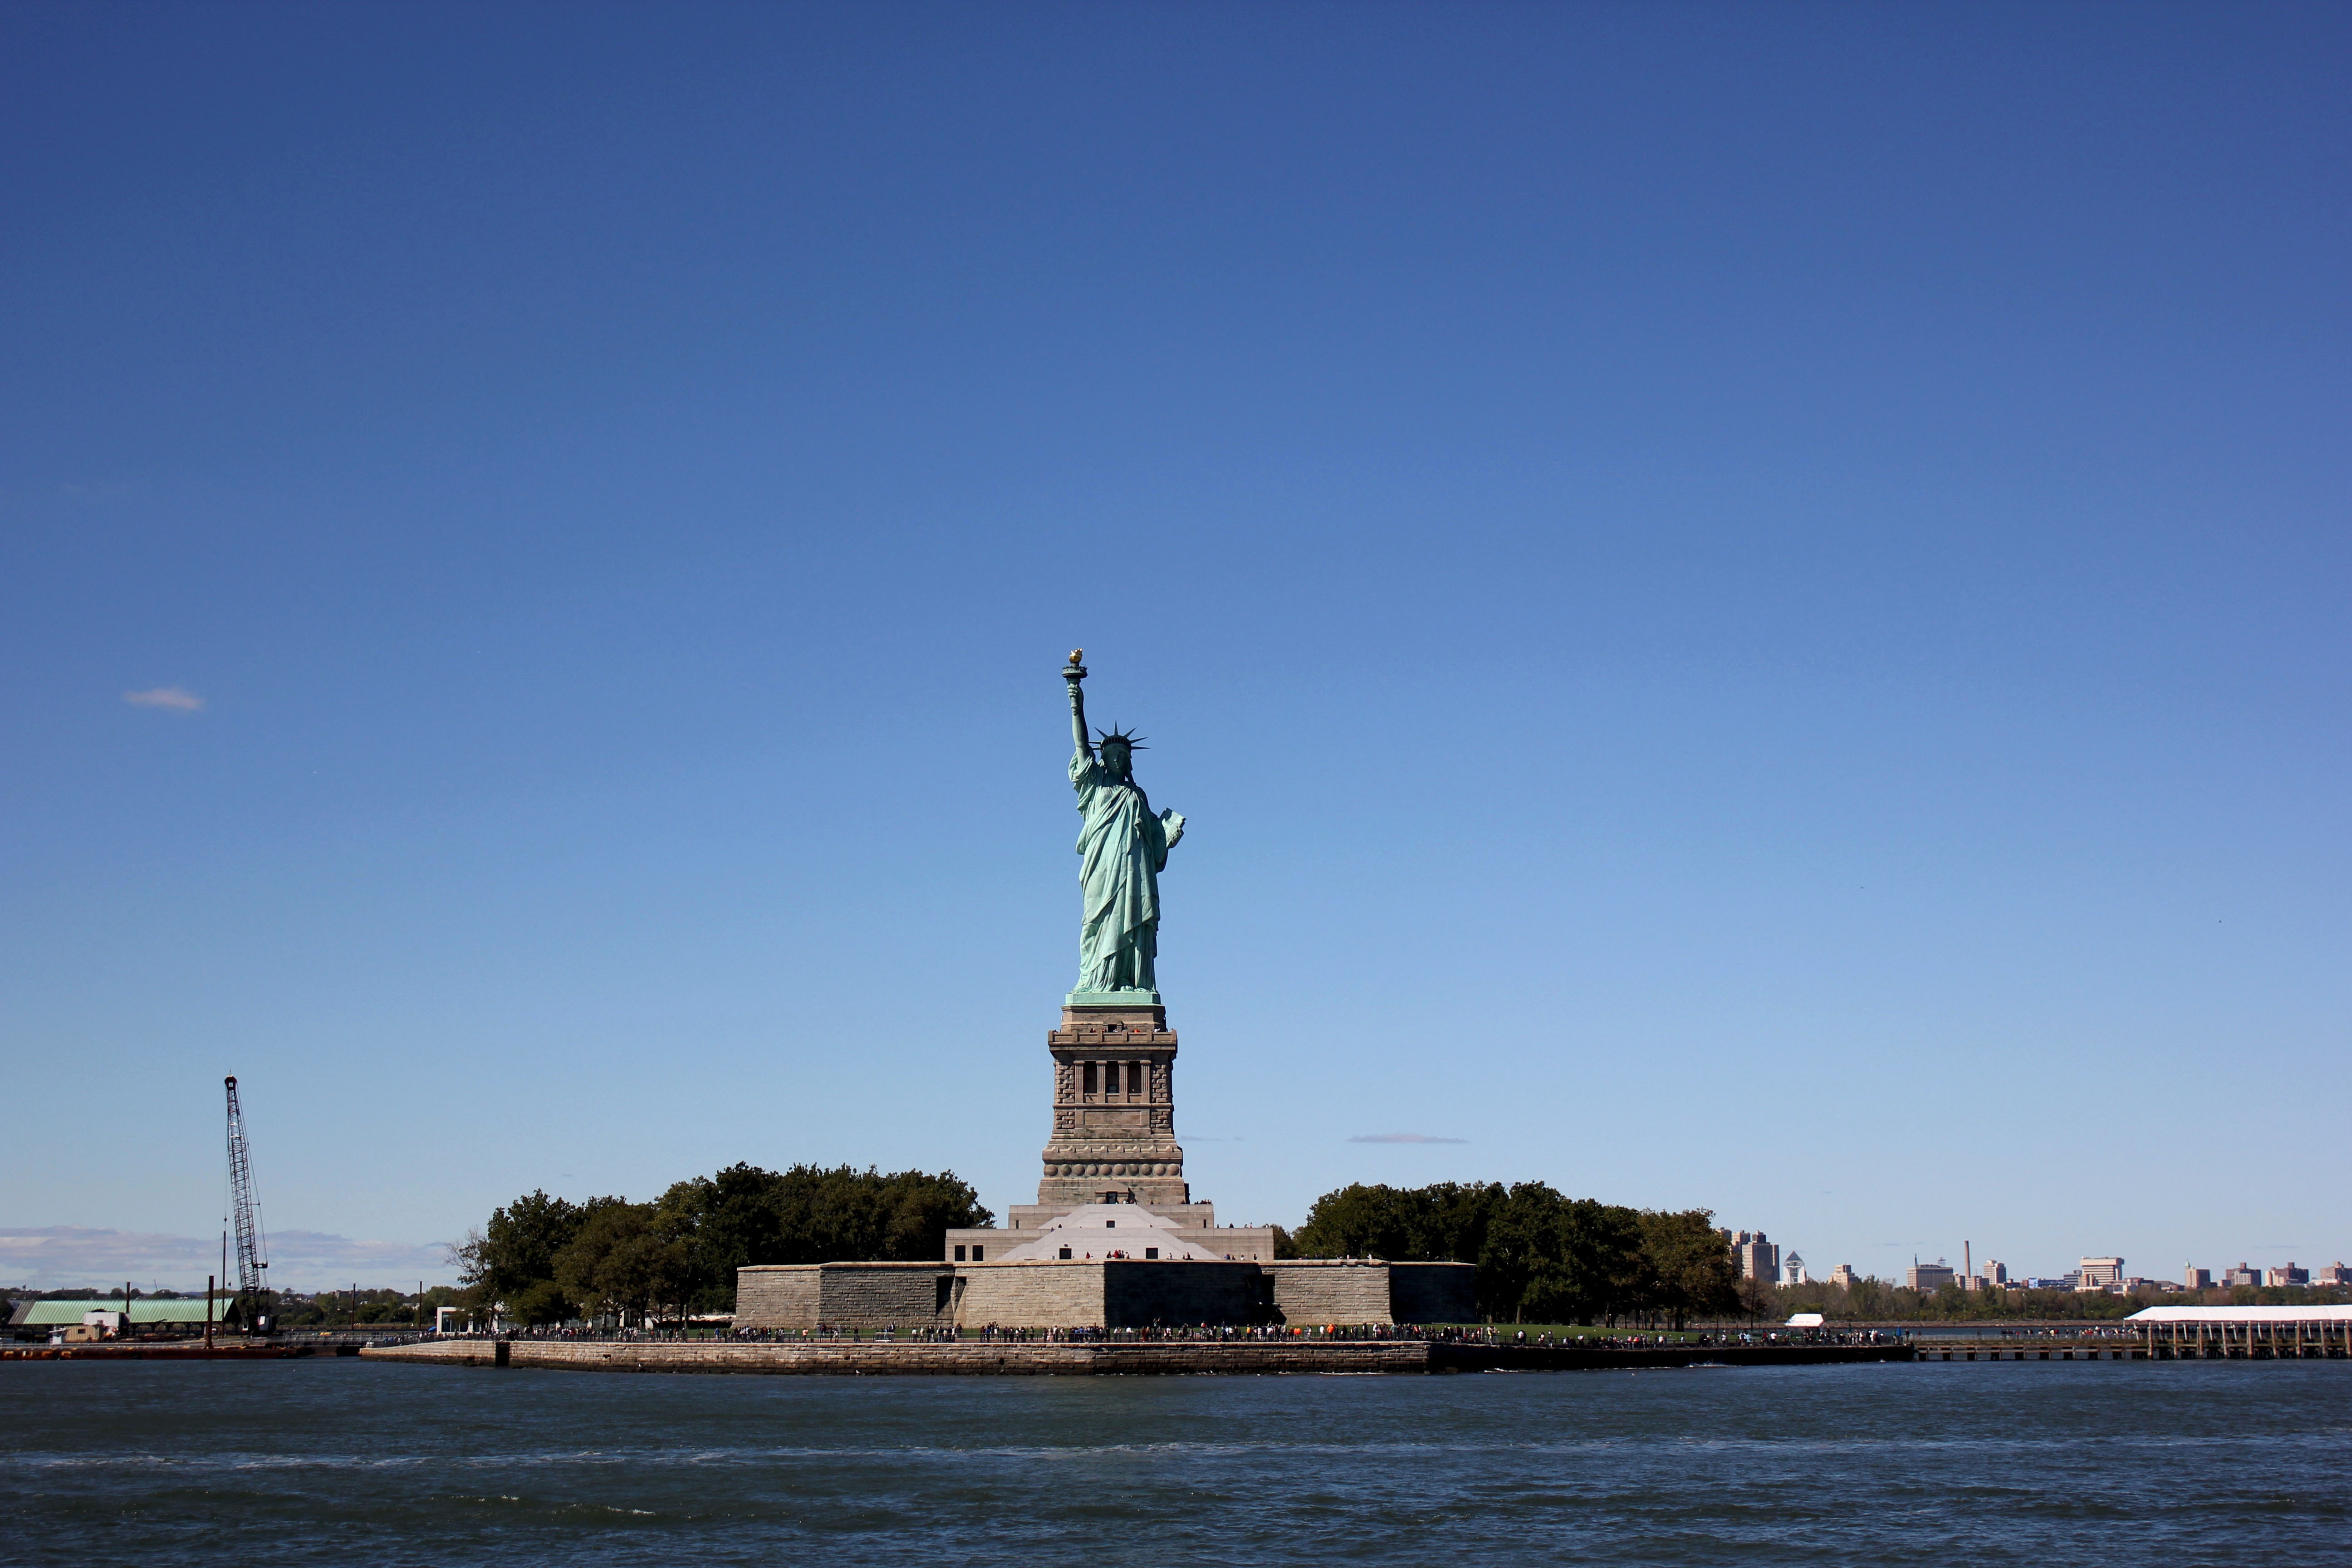
sea, coast, horizon, skyline, city, new york, monument, dusk, clear, statue, tower, bay, landmark, newyork, the statue of liberty